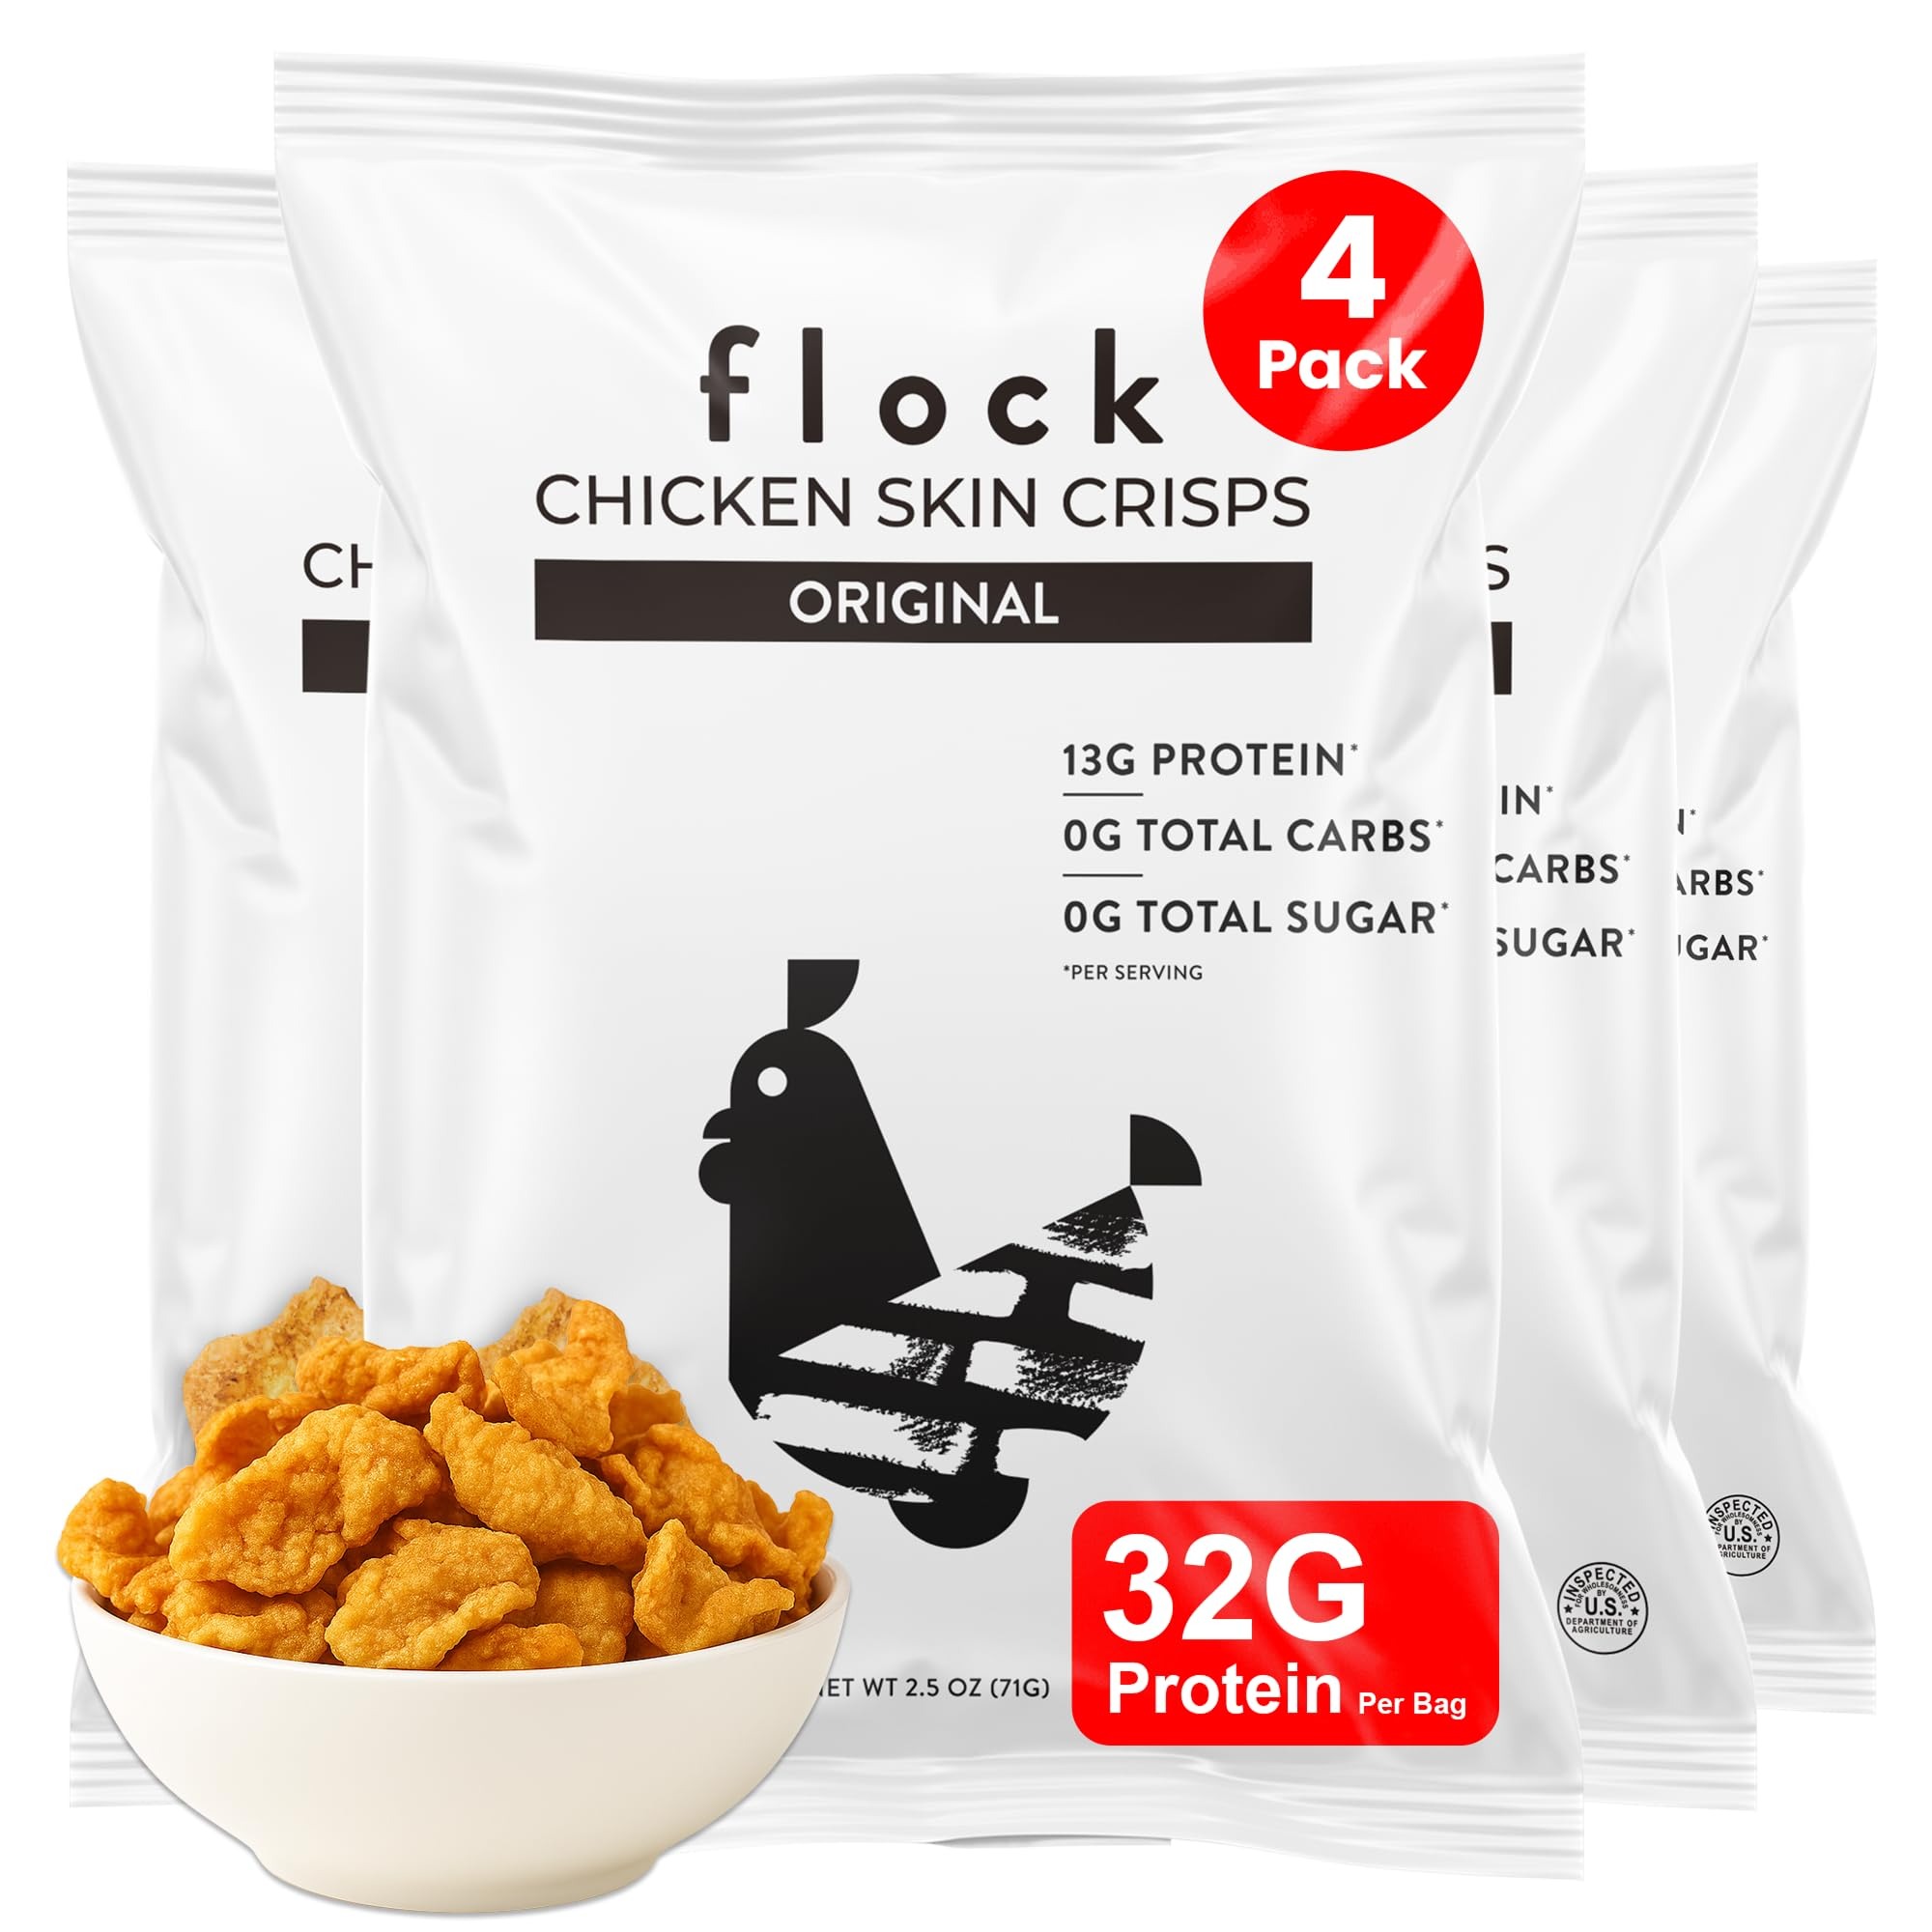
Item Name: Flock Keto Chicken Skin Chips | Original Flavor | Low Carb, High Protein, Sugar Free, Gluten Free Fried Chicken Skins for People | (2.5oz) 4-Pack Crispy Flock Chips
Bullet Point 1: 100% KETO: These chicken skin chips offer the crispy and crunchy texture of potato chips (without the carbs) and the protein of jerky, this chicken skins snack is the ultimate keto friendly tasty snack.
Bullet Point 2: 13G OF PROTEIN WITH 1G CARBS: Unlike the microwave pork rinds, our flock chicken chips is packed with 13 grams of protein and 1G carbs, Flock chips will become your go-to snack for busy days to keep you full.
Bullet Point 3: SIMPLE CLEAN INGREDIENTS: Our chicken snack skins are made with only premium chicken and salt. No guessing at mystery ingredients needed here.
Bullet Point 4: NO SUGAR ADDED, DAIRY AND GLUTEN FREE: With 13 grams of protein and a sprinkle of culinary seasonings, there's no added sugar, gluten, or dairy in the Flock Chicken Skin Chips.
Bullet Point 5: PERFECT ON THE GO SNACK: Individually wrapped for your snacking convenience, our flock chips will fit perfectly into your active lifestyle.
Value: 10.0
Unit: Ounce

Price: 6.49